Shlomo Ben-Yosef

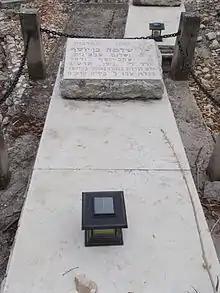
Ben-Yosef's grave, with the Irgun symbol in the upper-right-hand corner

Ben-Yosef's execution provoked outrage and mourning across the Yishuv. In Jerusalem and Tel Aviv, shops were closed and black flags were displayed from windows, and a demonstration against the execution in Tel Aviv was broken up by police. The British authorities imposed curfews in Tel Aviv and Jerusalem. A police guard was present at Ben-Yosef's funeral in Rosh Pina.